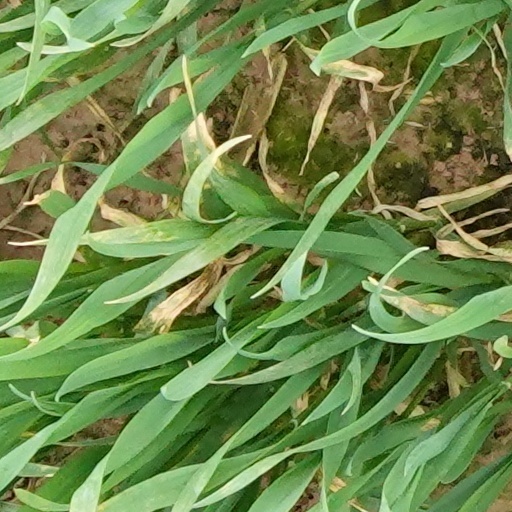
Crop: wheat